Phenolic content in wine

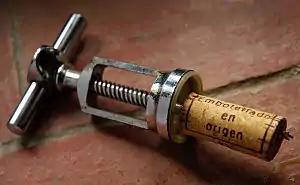
Extracted cork inscribed with "Bottled at origin" in Spanish

Low molecular weight polyphenols, as well as ellagitannins, are susceptible to be extracted from cork stoppers into the wine. The identified polyphenols are gallic, protocatechuic, vanillic, caffeic, ferulic, and ellagic acids; protocatechuic, vanillic, coniferyl, and sinapic aldehydes; the coumarins aesculetin and scopoletin; the ellagitannins are roburins A and E, grandinin, vescalagin and castalagin.